Capparis zoharyi

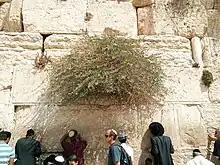
On the Wailing Wall in Jerusalem.

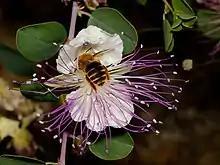
Detail of the flower.

It is distributed occasionally in some areas of Spain, Morocco, Algeria, the Middle East, Turkey and the island of Crete.